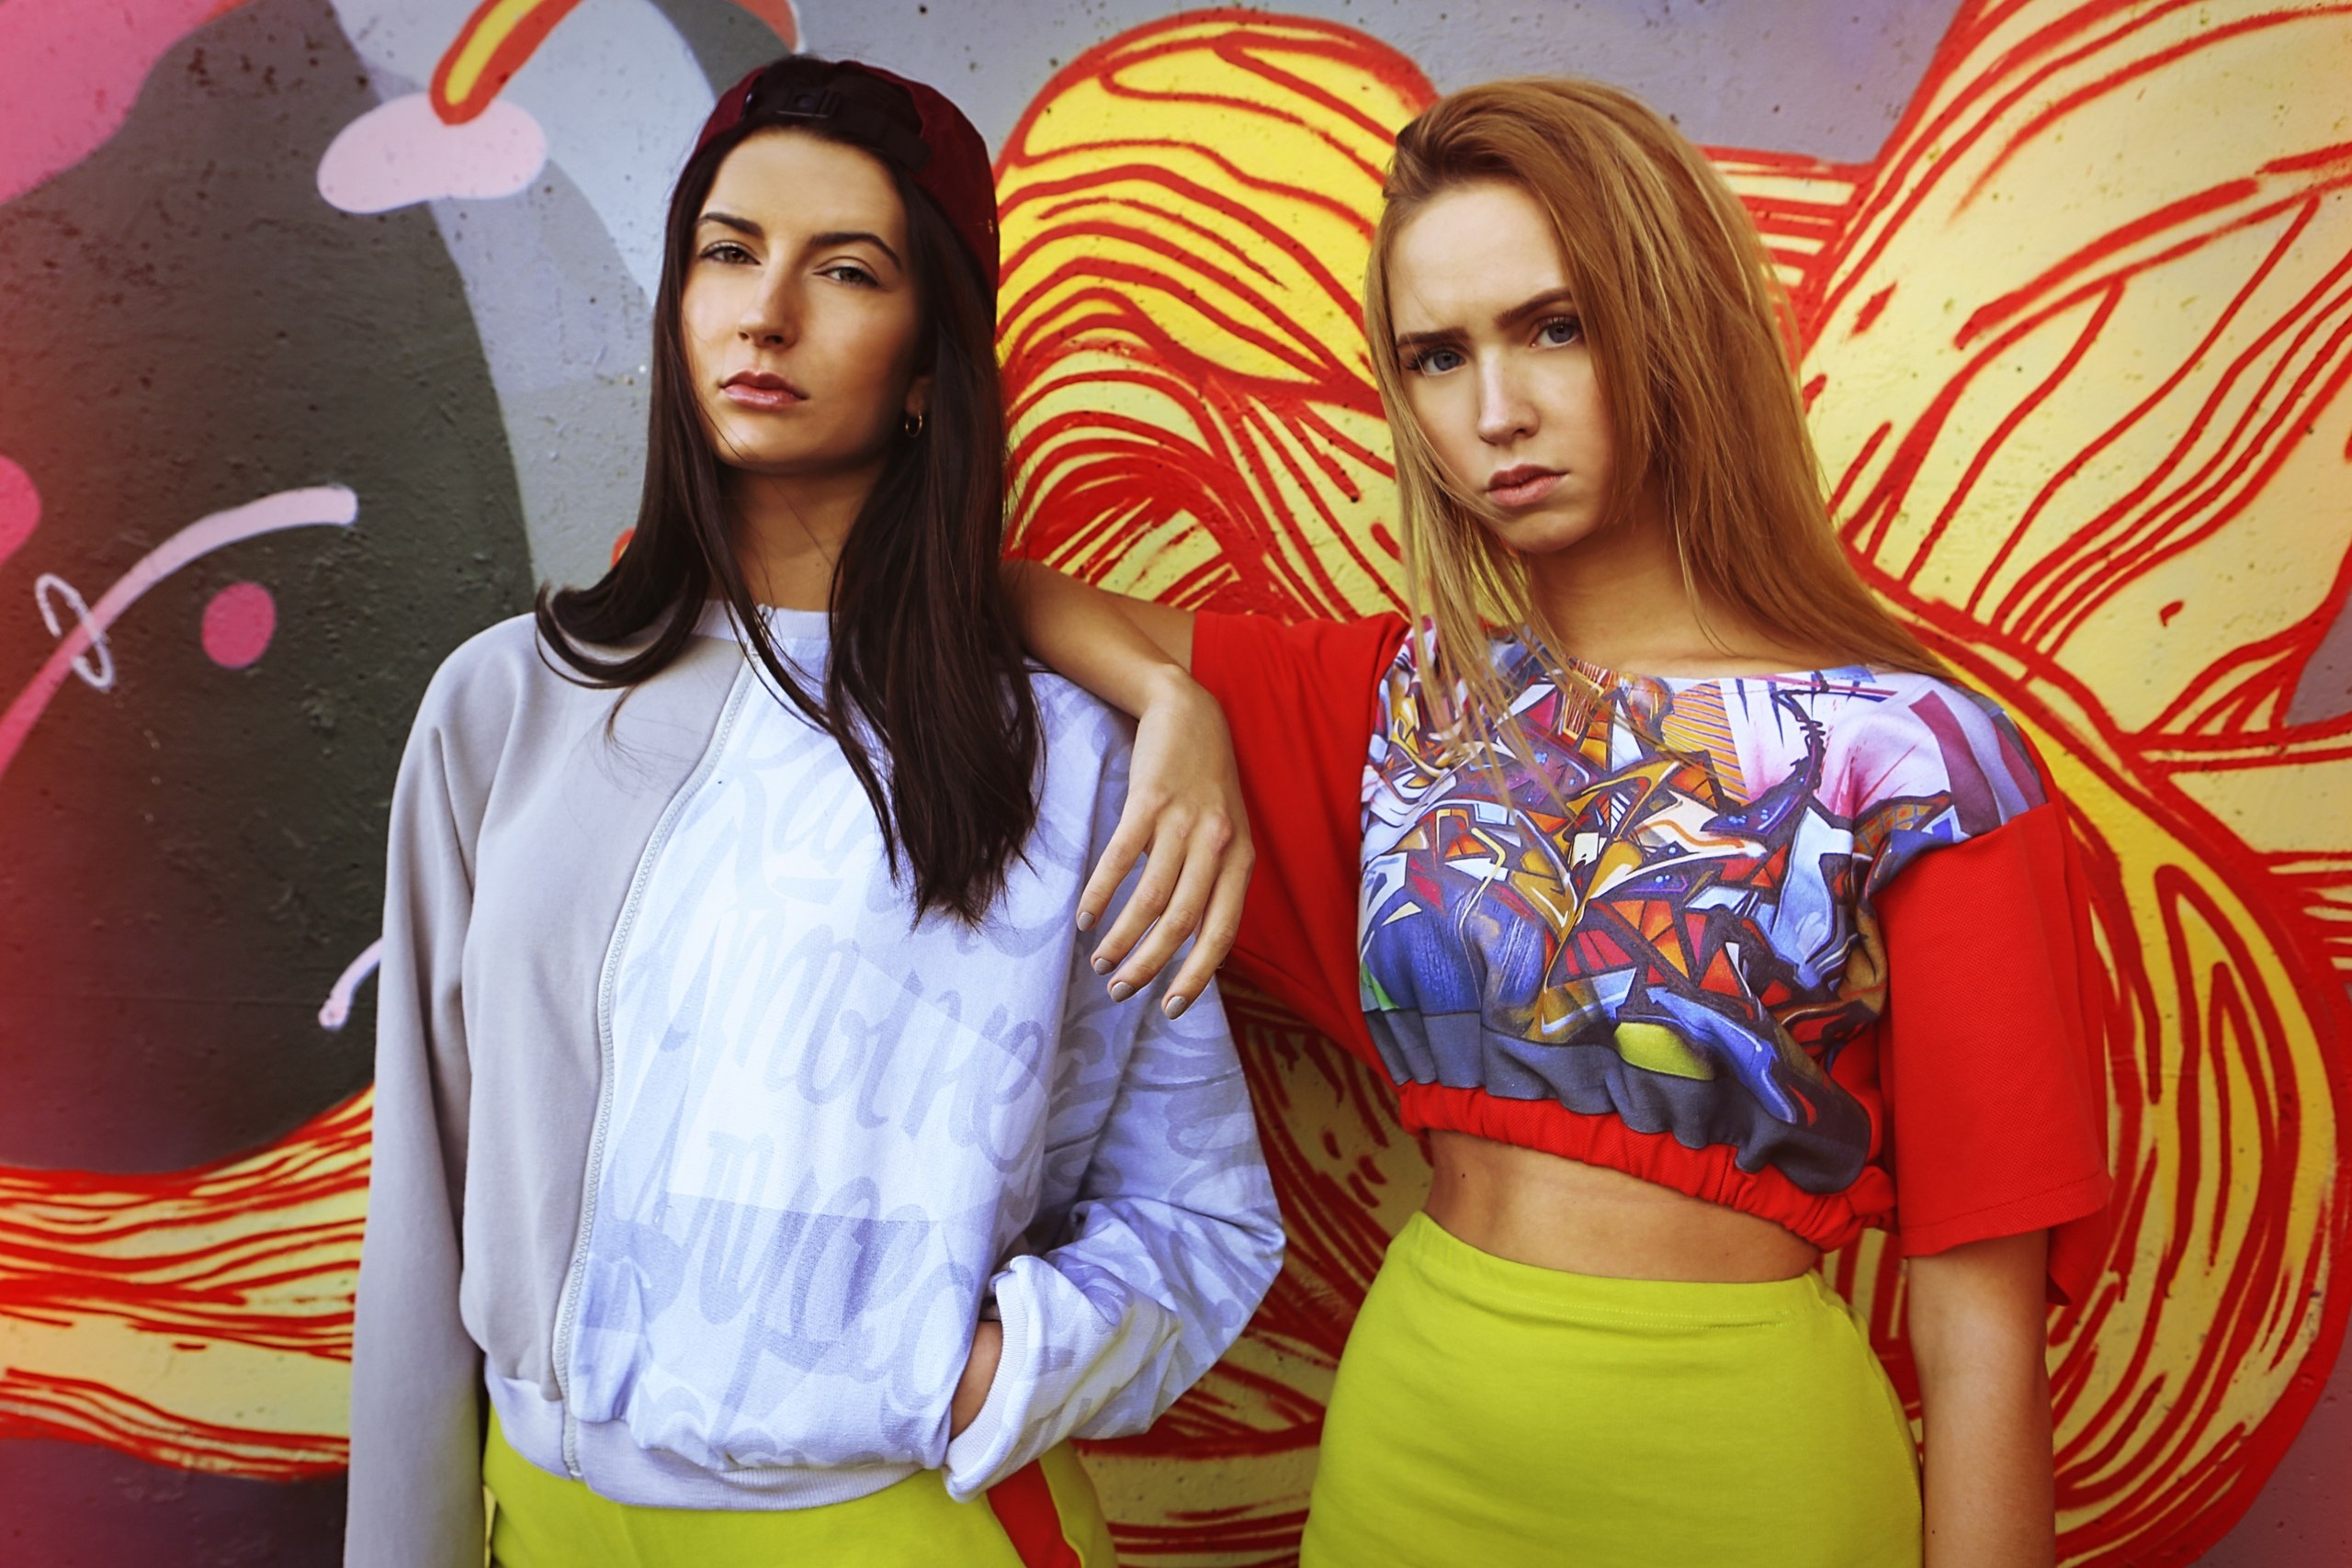
person, people, woman, view, model, young, red, youth, color, fashion, clothing, graffiti, modern, girls, fun, women, bright, beauty, beautiful, sexy, style, posture, photoshoot, stylish